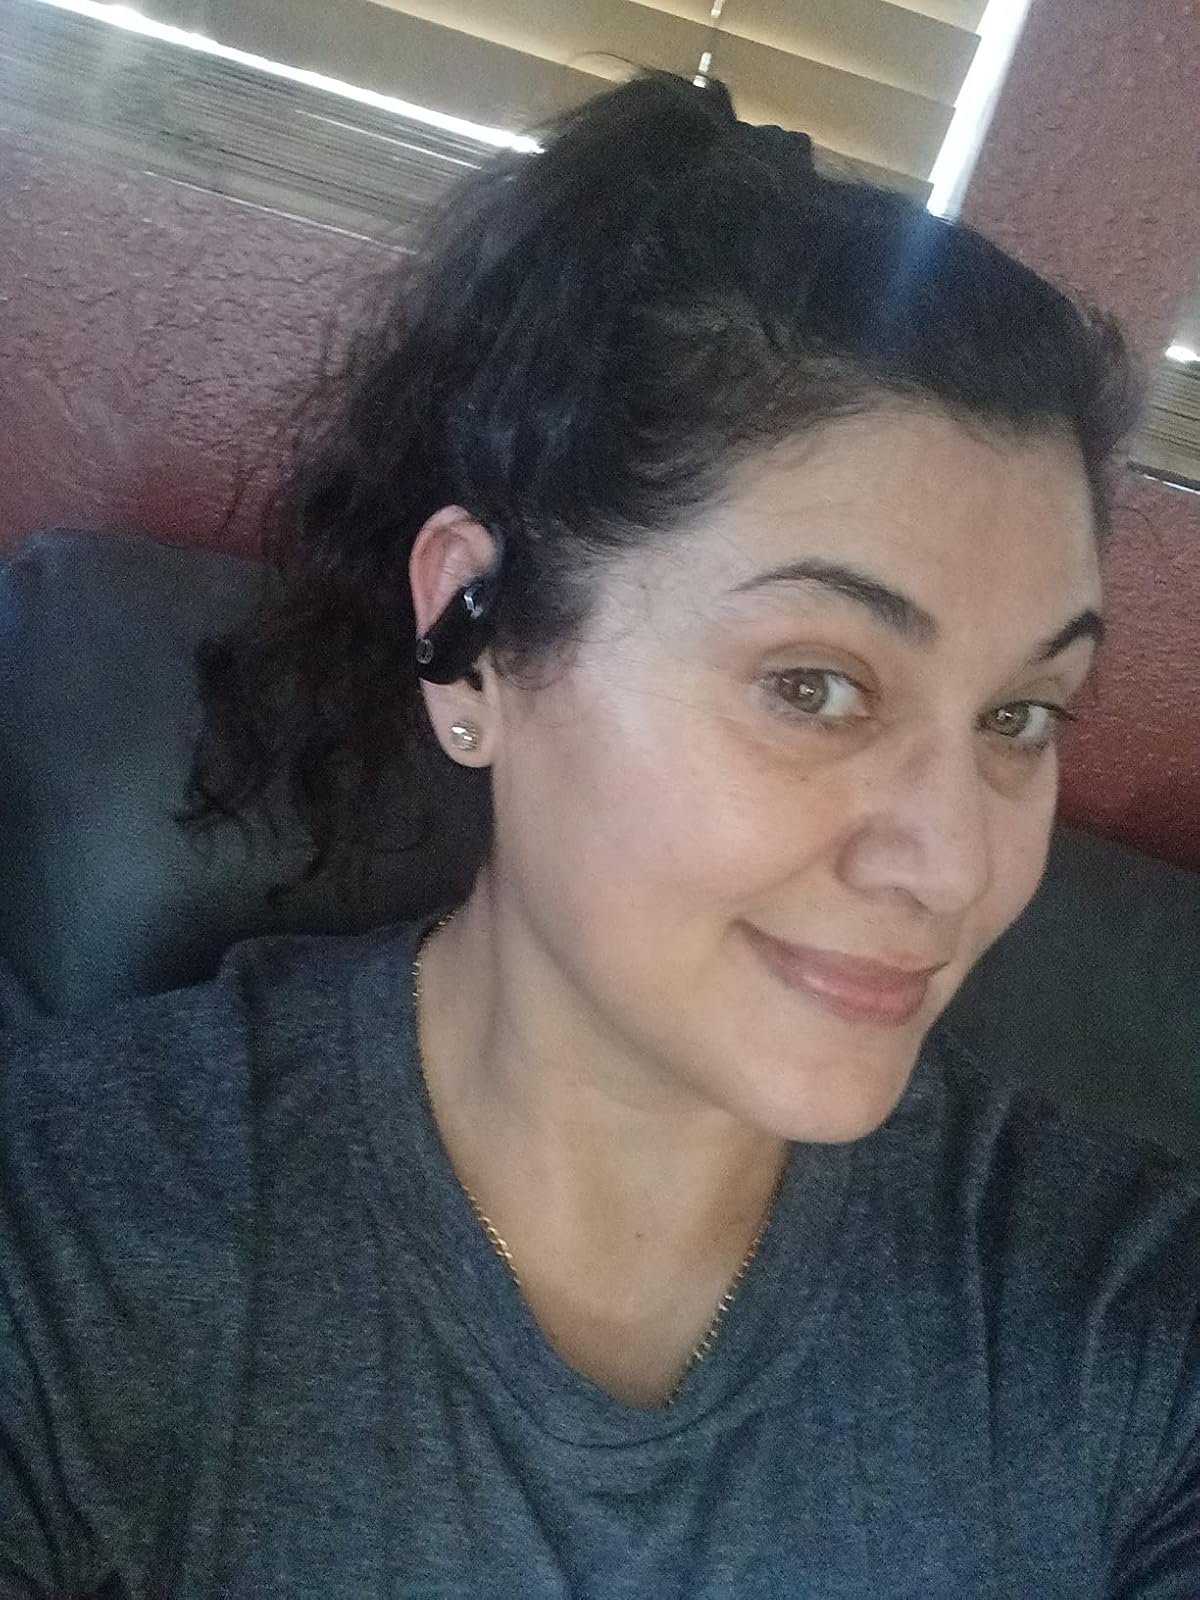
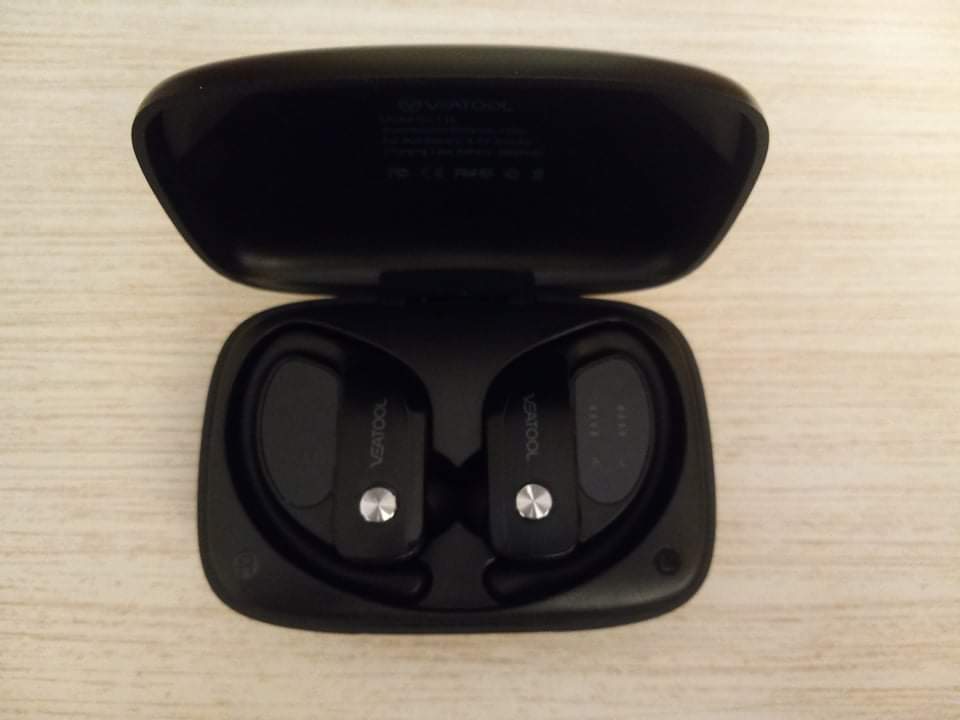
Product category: earbuds
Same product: no